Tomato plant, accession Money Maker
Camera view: tilt-top (135 deg); turntable rotation: 90 degrees
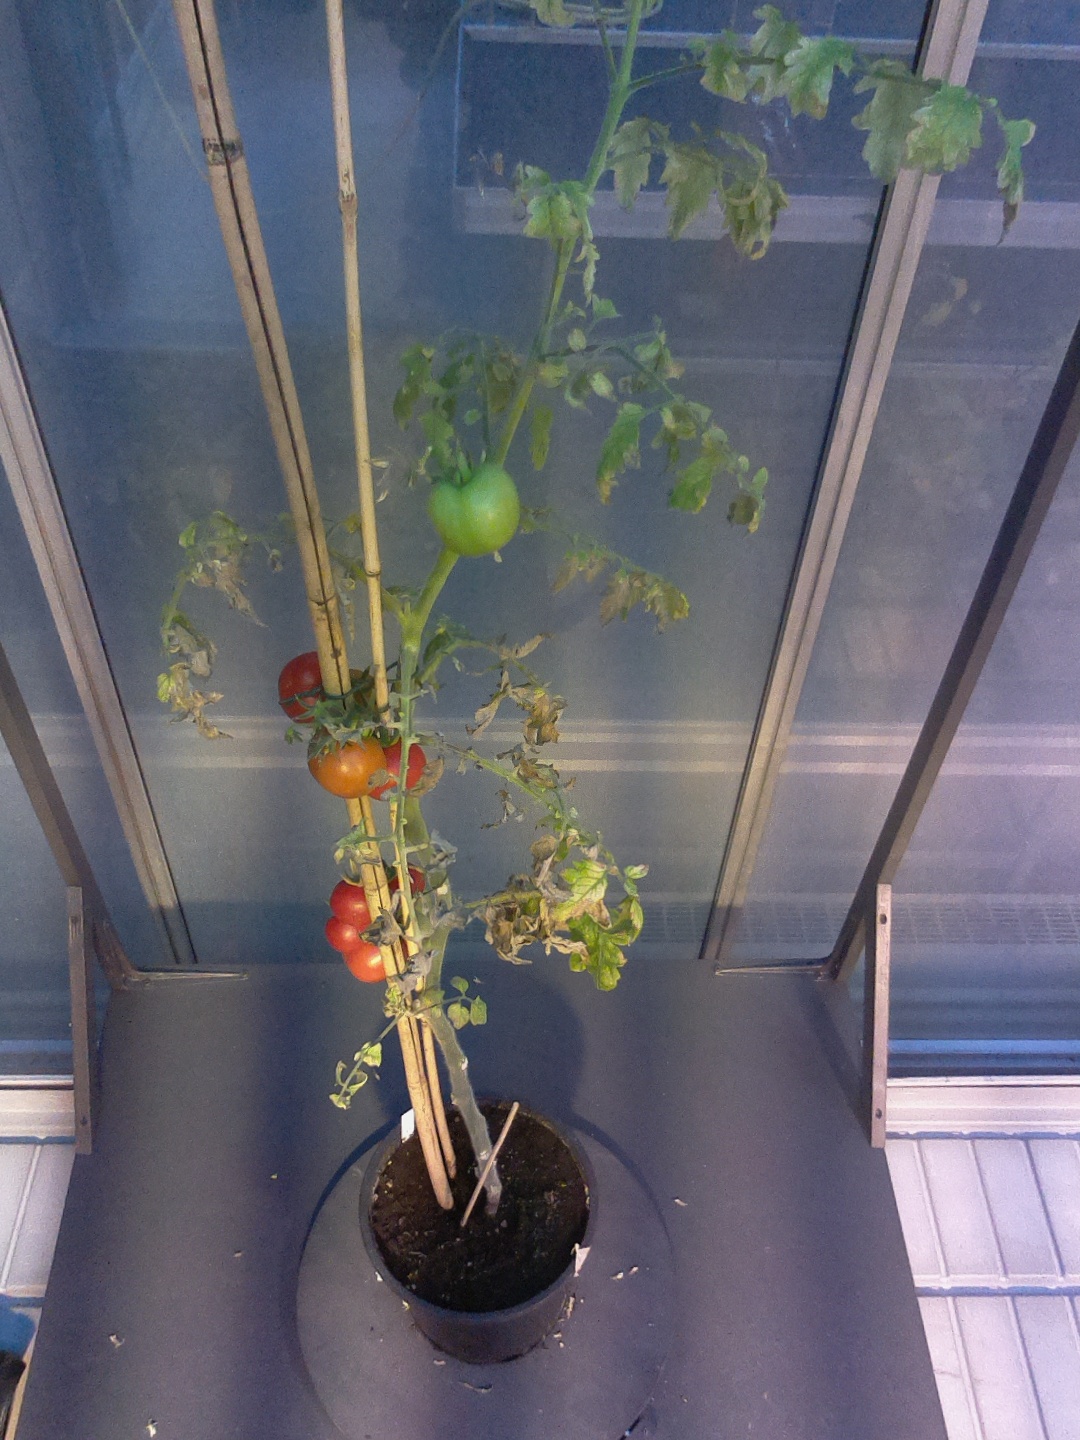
BBCH growth stage 89: 90%-100% of fruits show typical fully ripe color